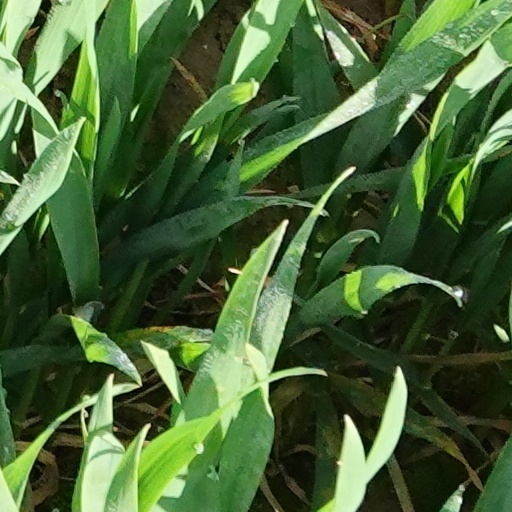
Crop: wheat